Elisabetta Pierazzo

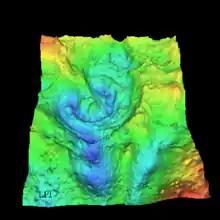
3D model of the Chicxulub impact.

Elisabetta "Betty" Pierazzo (1963-2011) was a senior scientist at the Planetary Science Institute from 2002 to 2011. Pierazzo specialized in impact cratering. She was also an adjunct professor at the University of Arizona.